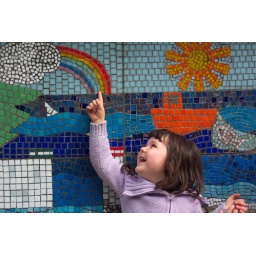
Erin spots a rainbow in a mosaic on a wall in Laxey, on the Isle of Man - a green island in the northern Irish Sea.